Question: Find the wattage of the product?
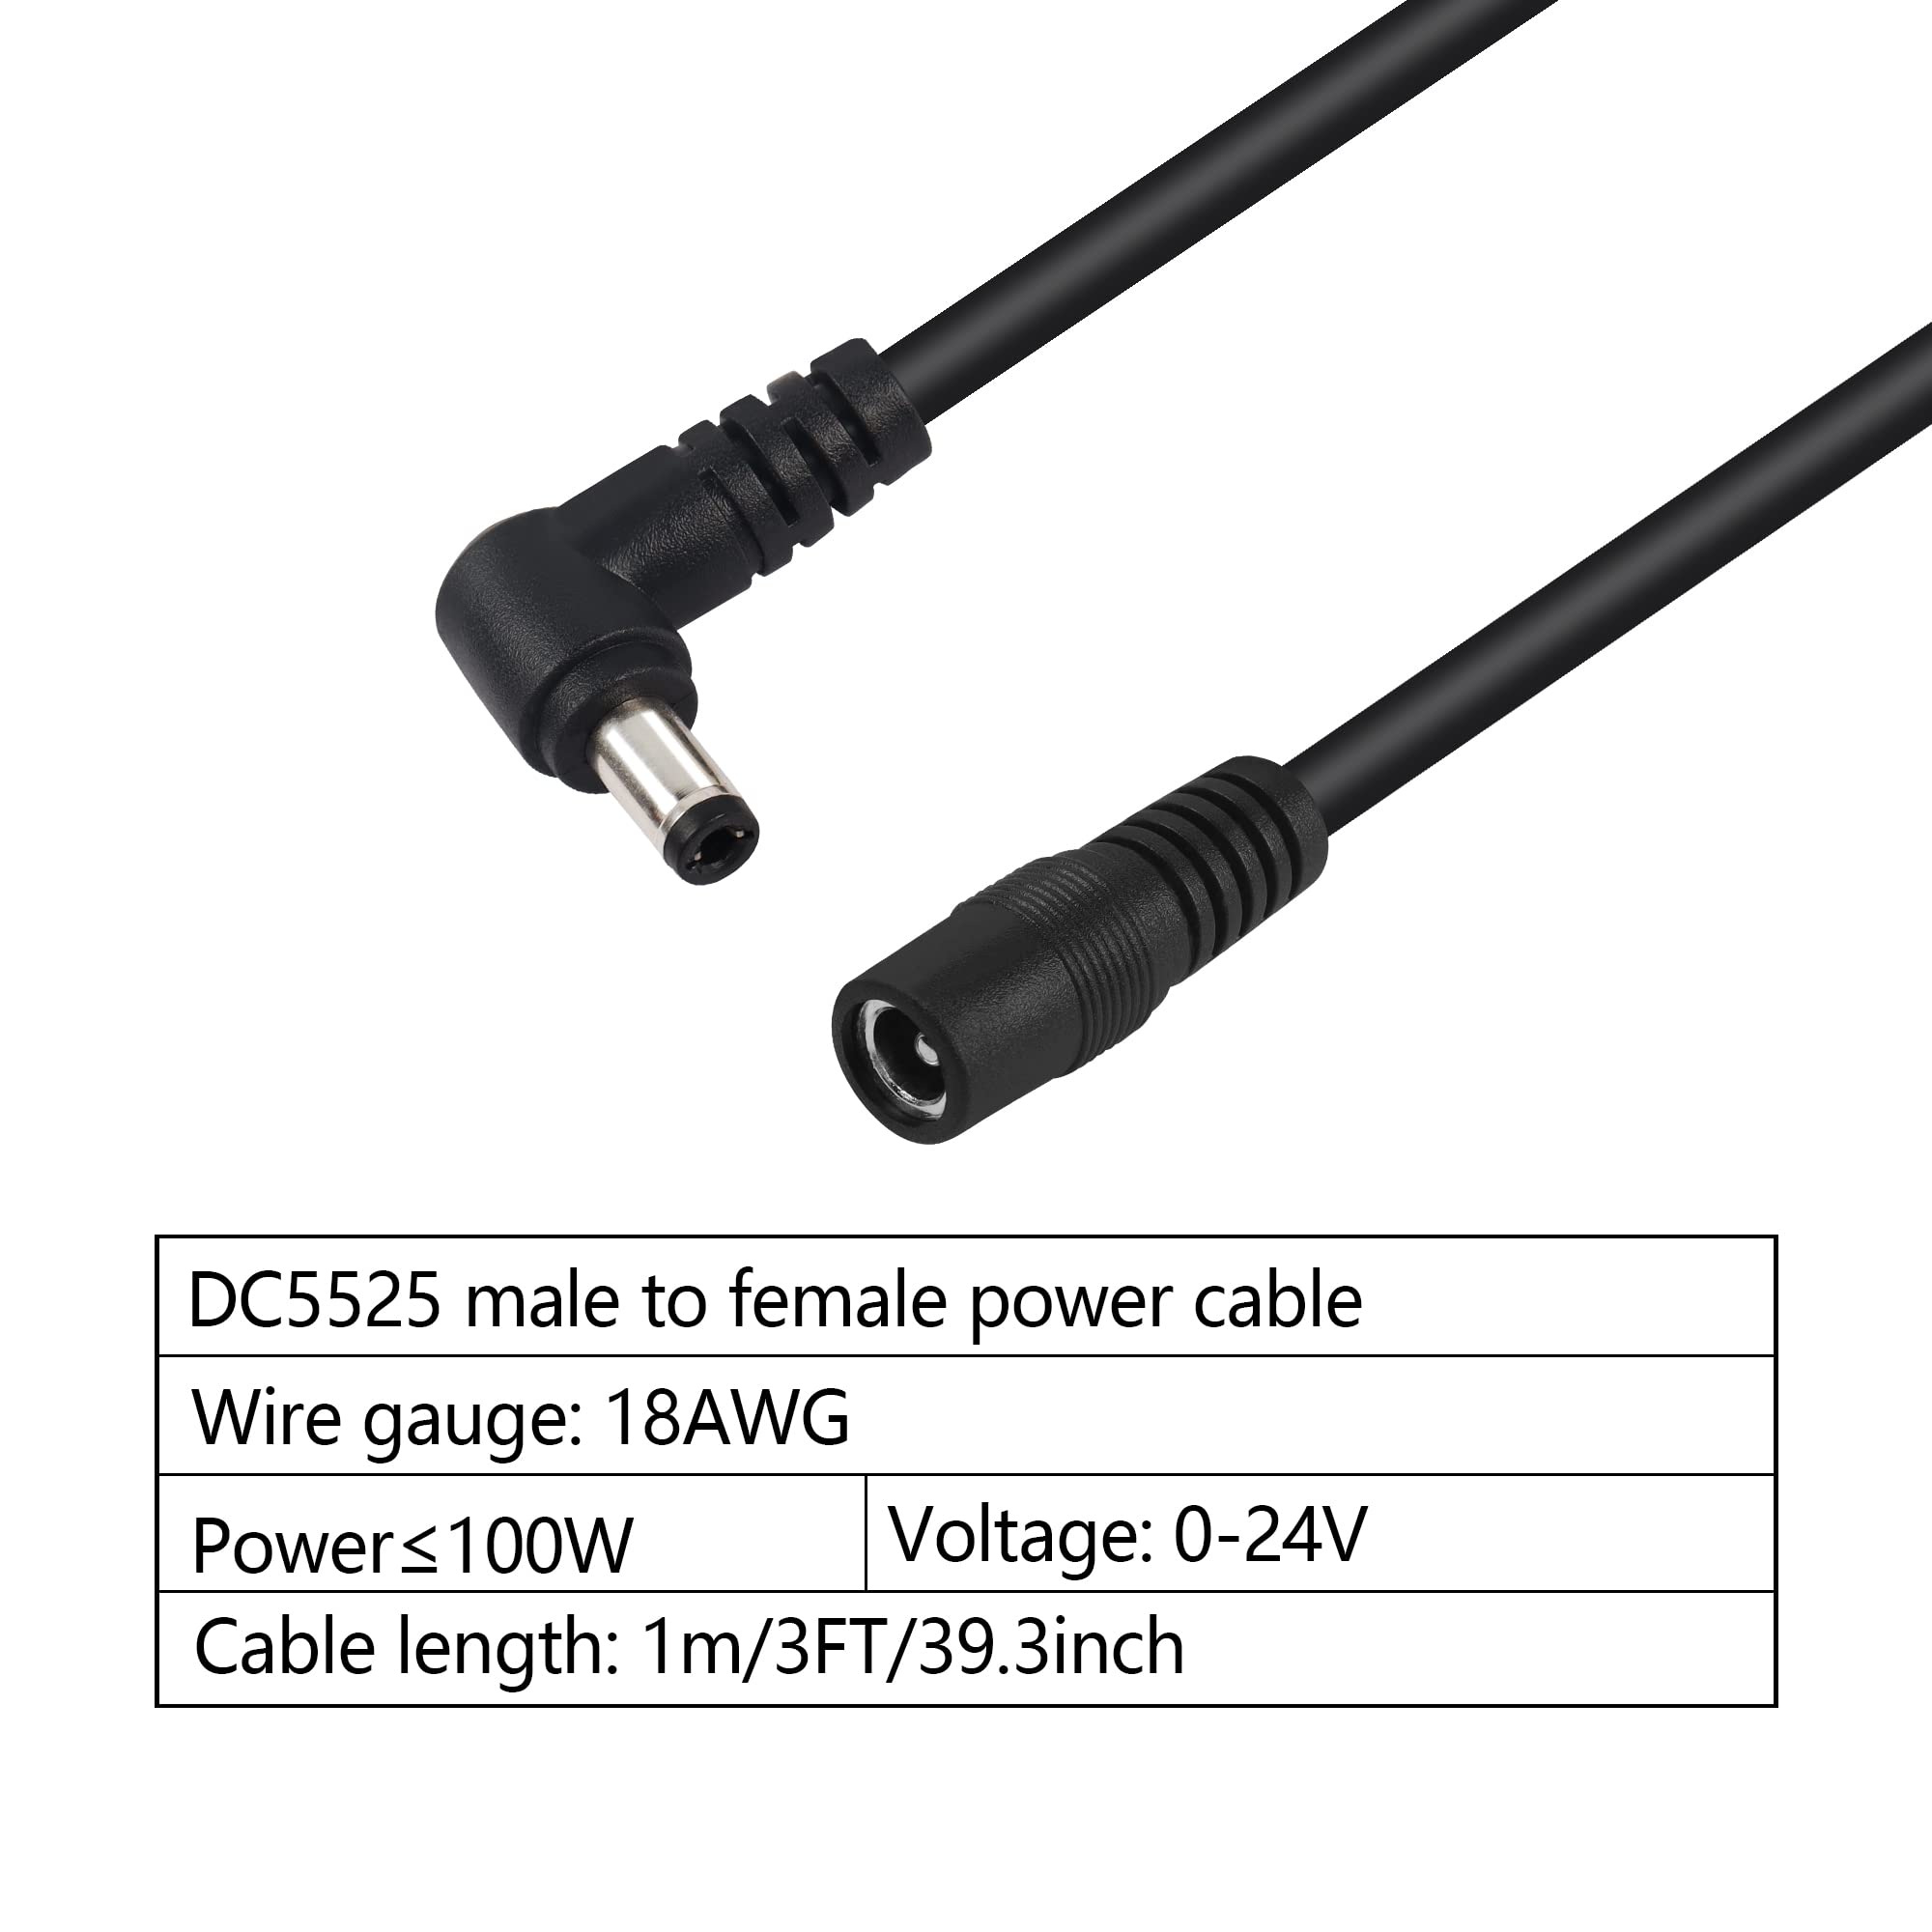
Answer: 100.0 watt